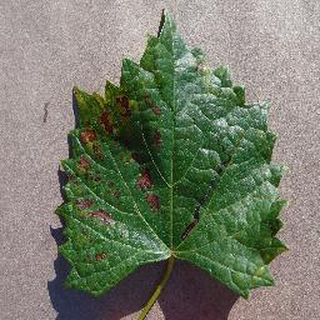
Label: grape_esca_black_measles